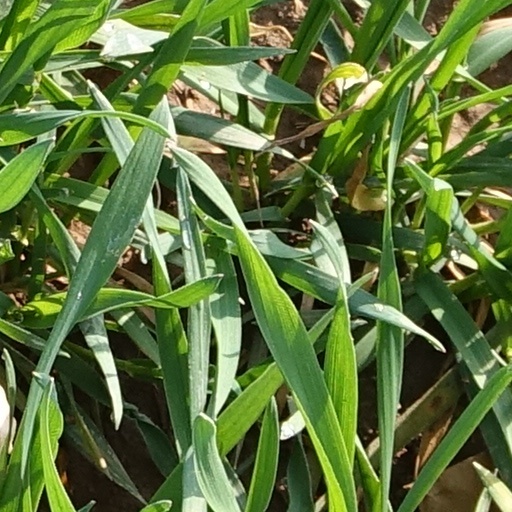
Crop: wheat